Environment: real
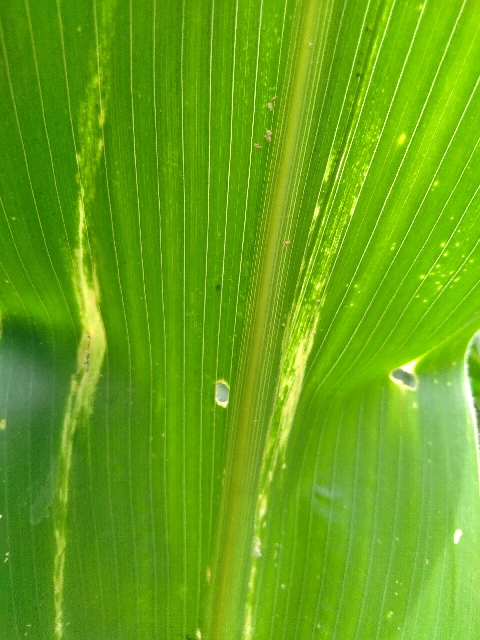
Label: lethal_necrosis